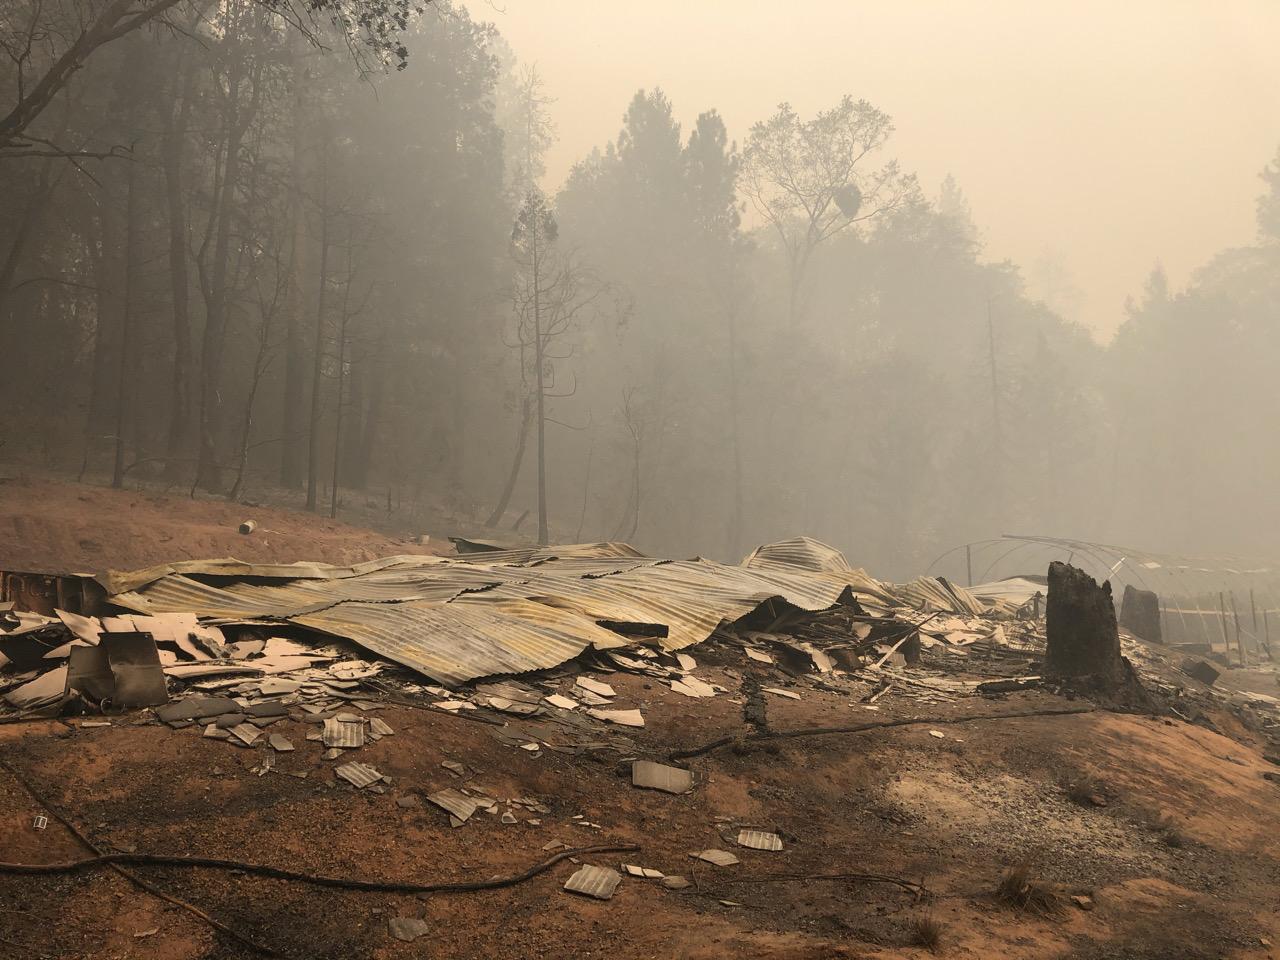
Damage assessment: destroyed